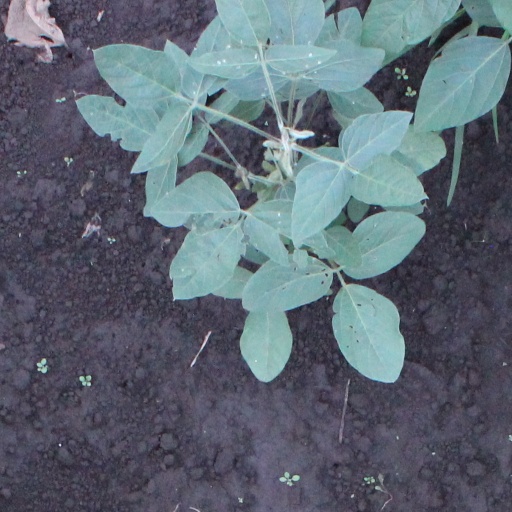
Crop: soybean